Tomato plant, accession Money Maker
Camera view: bottom (45 deg); turntable rotation: 90 degrees
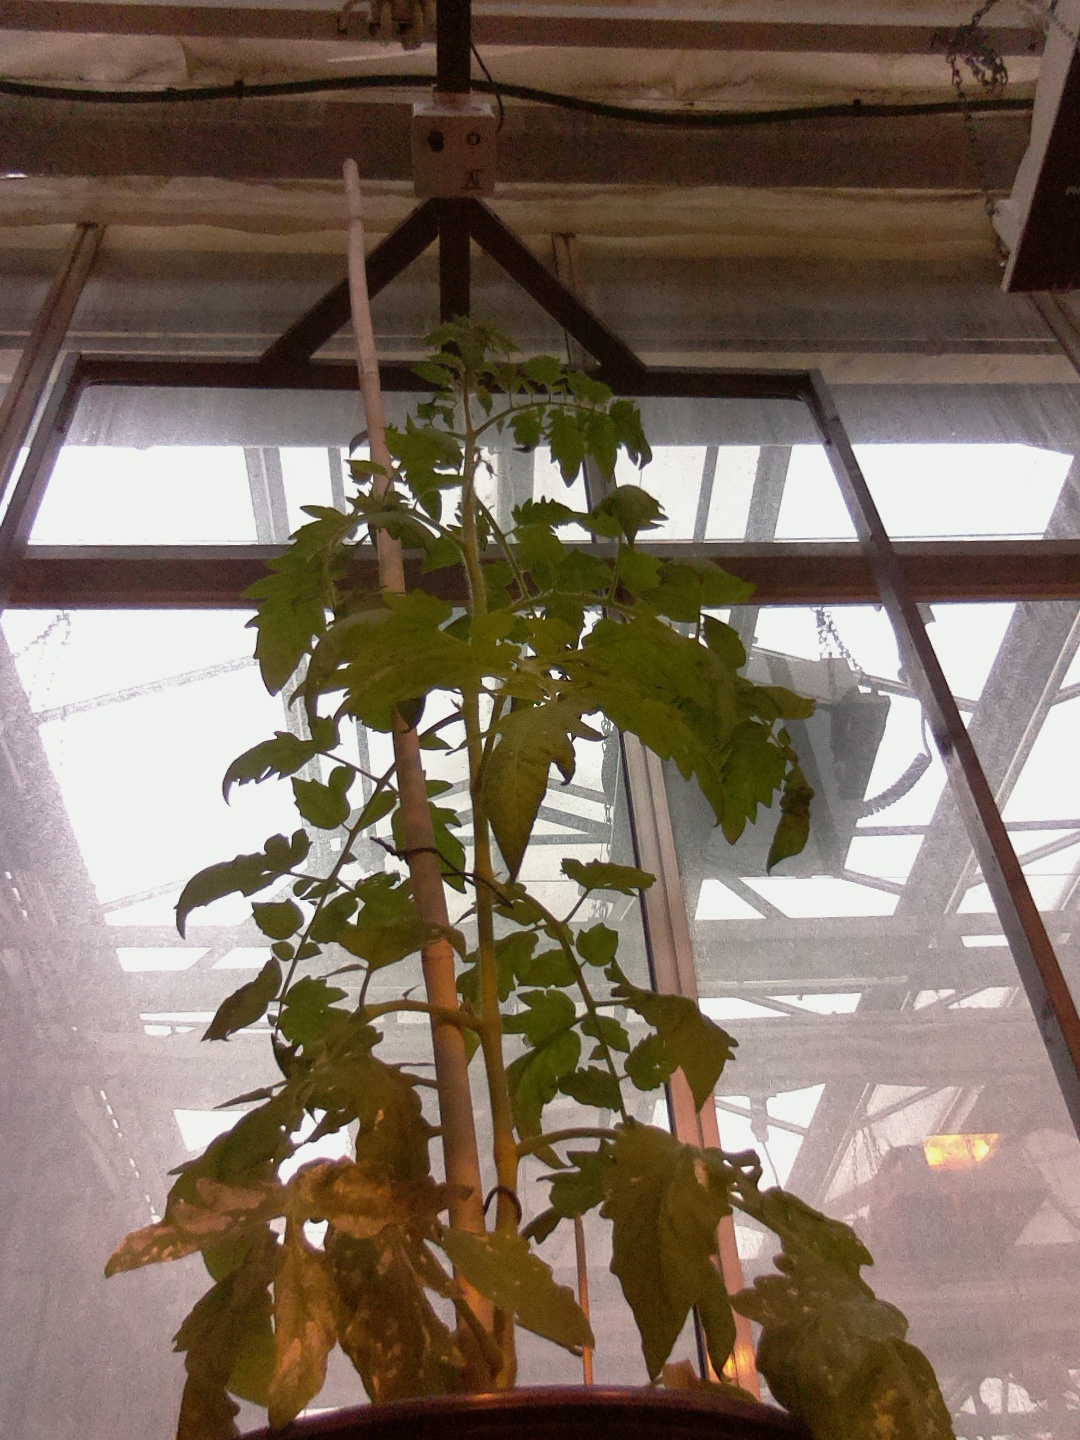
BBCH growth stage 60: First flowers open